Innocents Aboard

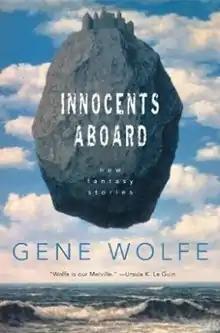
First edition (publ. Tor Books) Cover art by René Magritte "Le Château des Pyrénées" (1949)

Innocents Aboard is a 2004 short story collection by American science fiction and fantasy author Gene Wolfe. The stories are primarily fantasy or horror, not science-fiction. The title is an homage to Mark Twain's first book, "The Innocents Abroad". The book was nominated for a Locus Award in 2005.